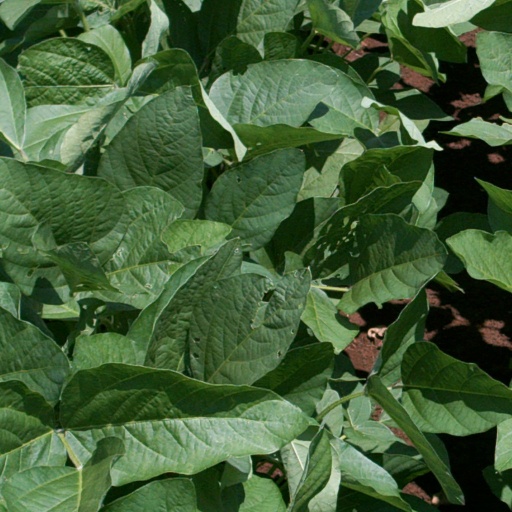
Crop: soybean